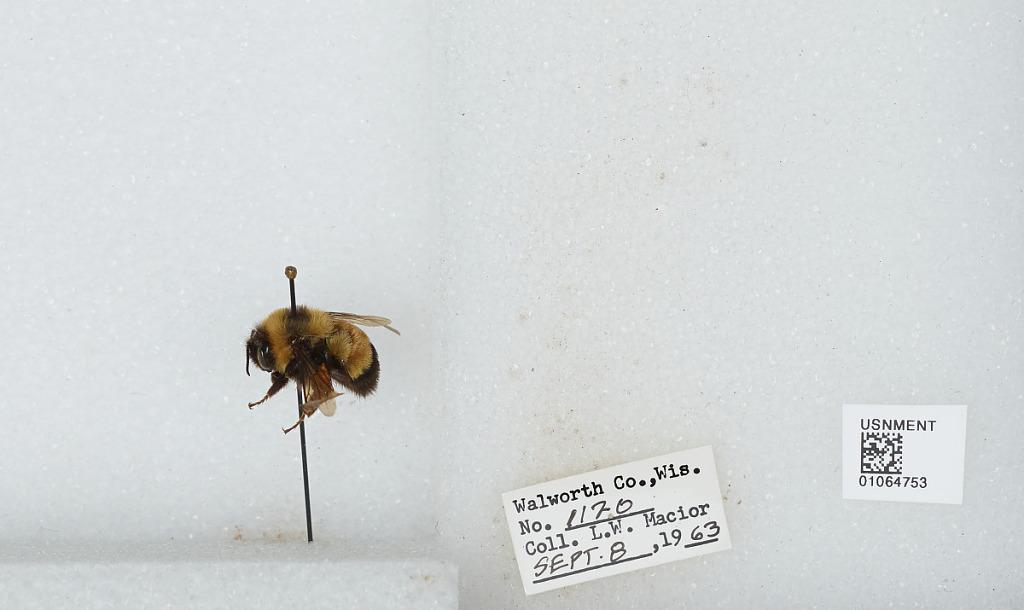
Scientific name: Bombus (Bombus) affinis Cresson
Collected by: L. Macior
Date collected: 1963-9-8
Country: United States
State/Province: Wisconsin
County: Walworth
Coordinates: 42.67, -88.54